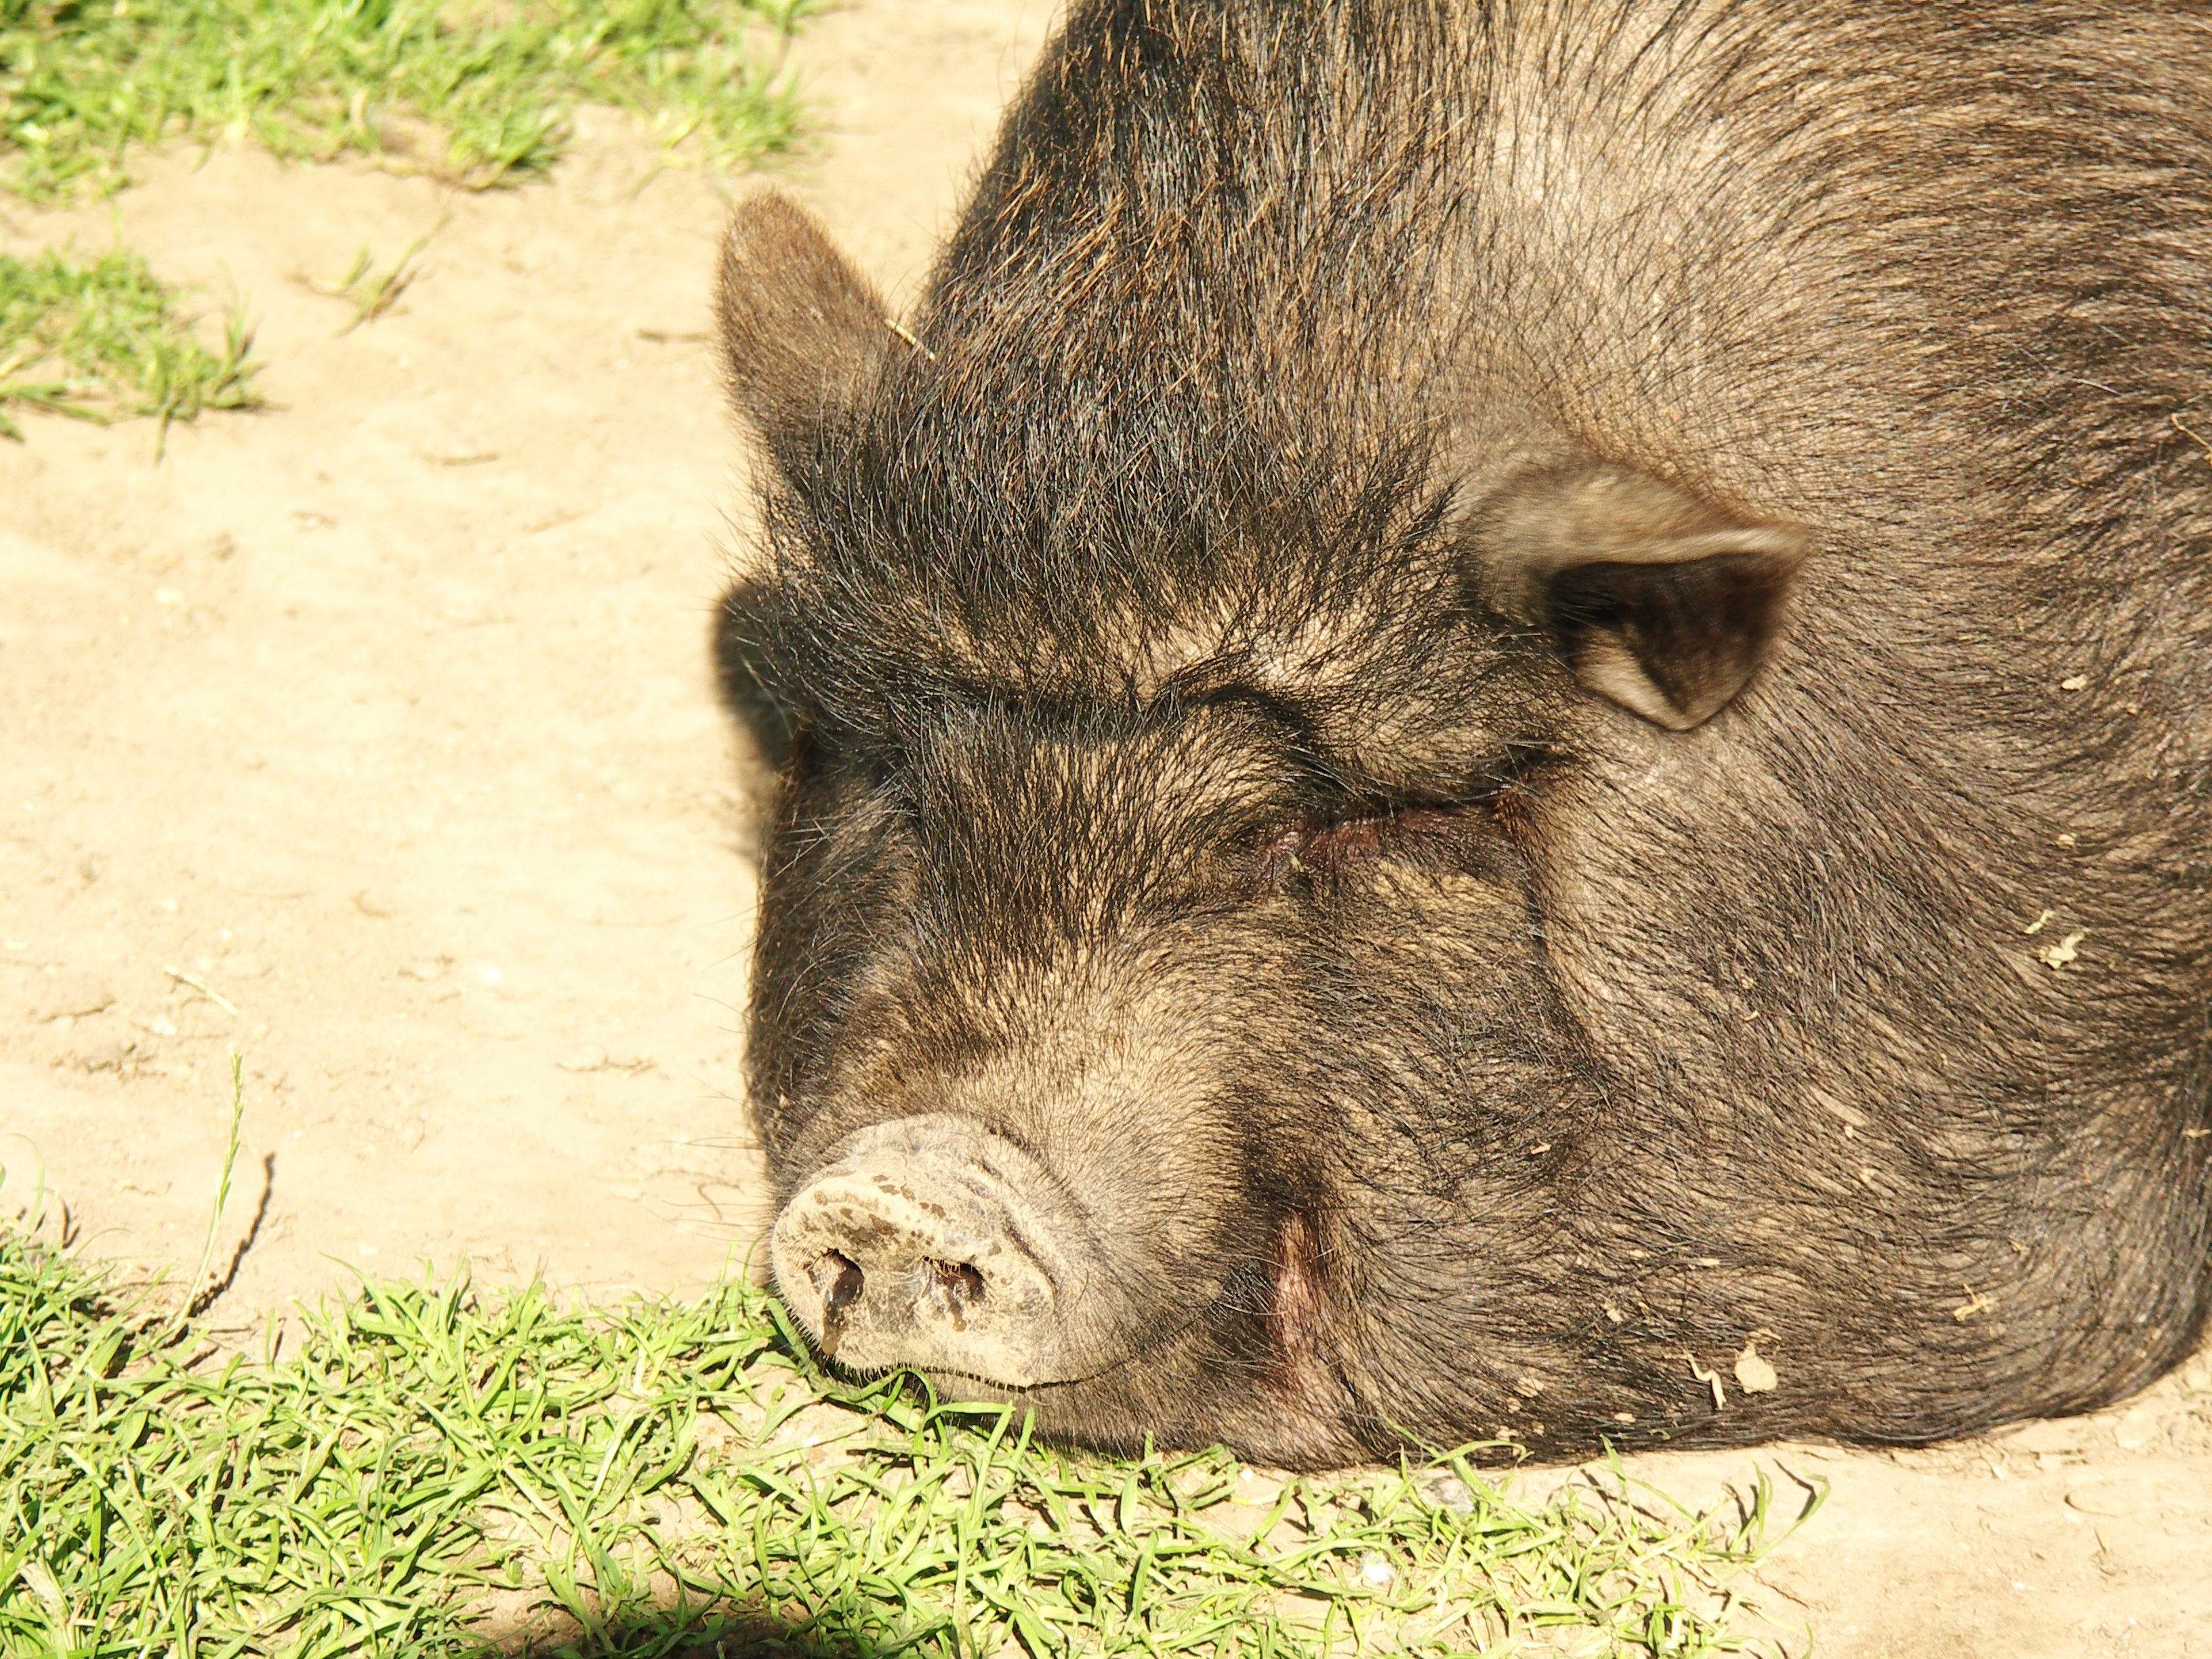
animal, wildlife, mammal, fauna, snout, vertebrate, pig, relaxed, wild boar, warthog, dozing, domestic pig, pot bellied pig, pig like mammal, peccary, ponderous